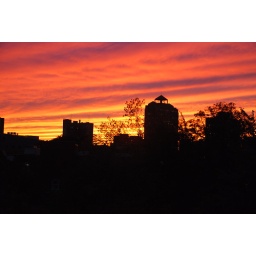
Pic from the bus ride home after State opens (cross country) which took place at Wickham park, in CT